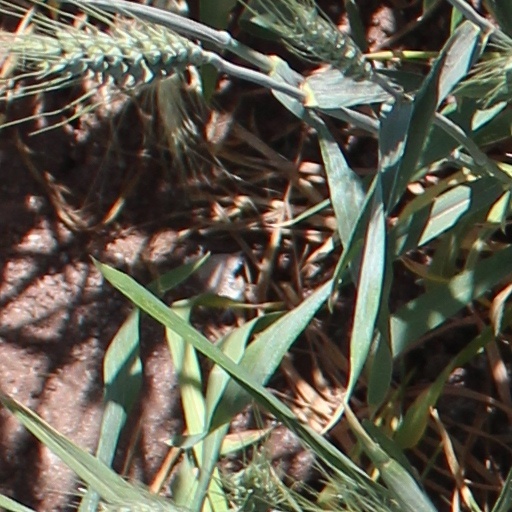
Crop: wheat